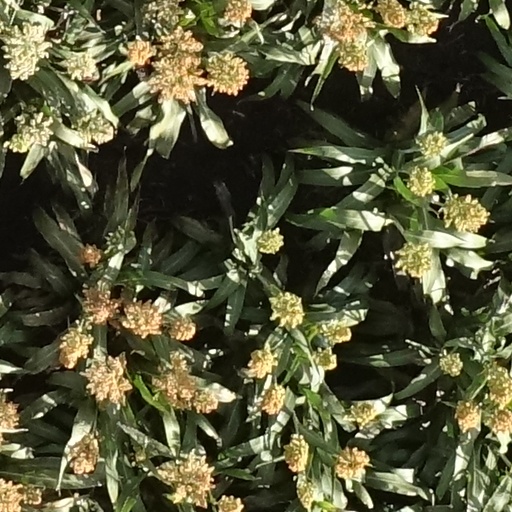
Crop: sorghum